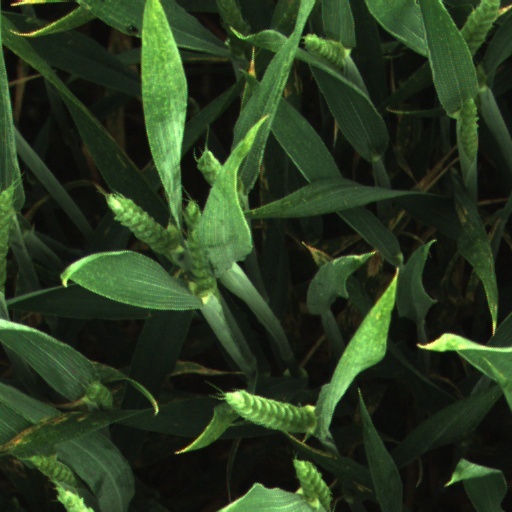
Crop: wheat